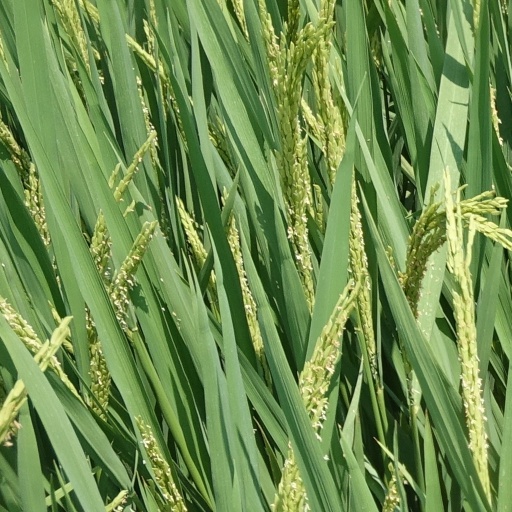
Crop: rice